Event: Nepal Earthquake
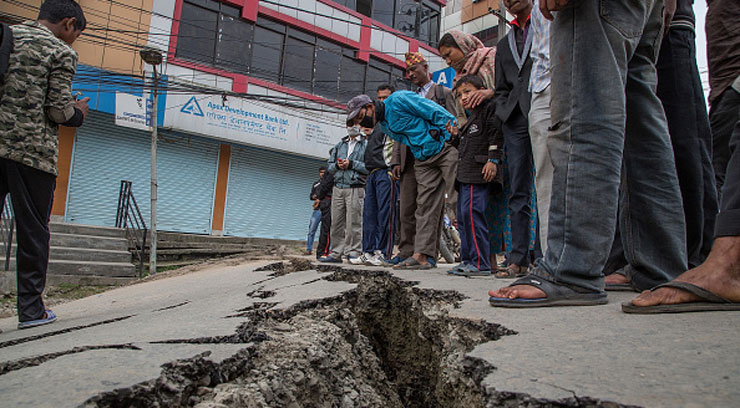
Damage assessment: damage